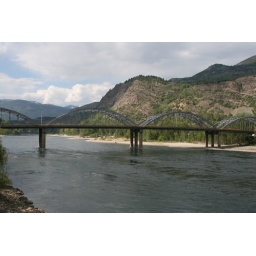
bridge over columbia river at trail, bc